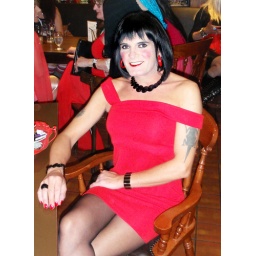
Chillin in the bar in my new dress